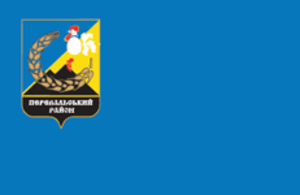
Zorynsk ou Zorinsk est une ville minière de l'oblast de Louhansk, en Ukraine, dans le raïon de Perevalsk. Sa population s'élevait à 7 331 habitants en 2013.